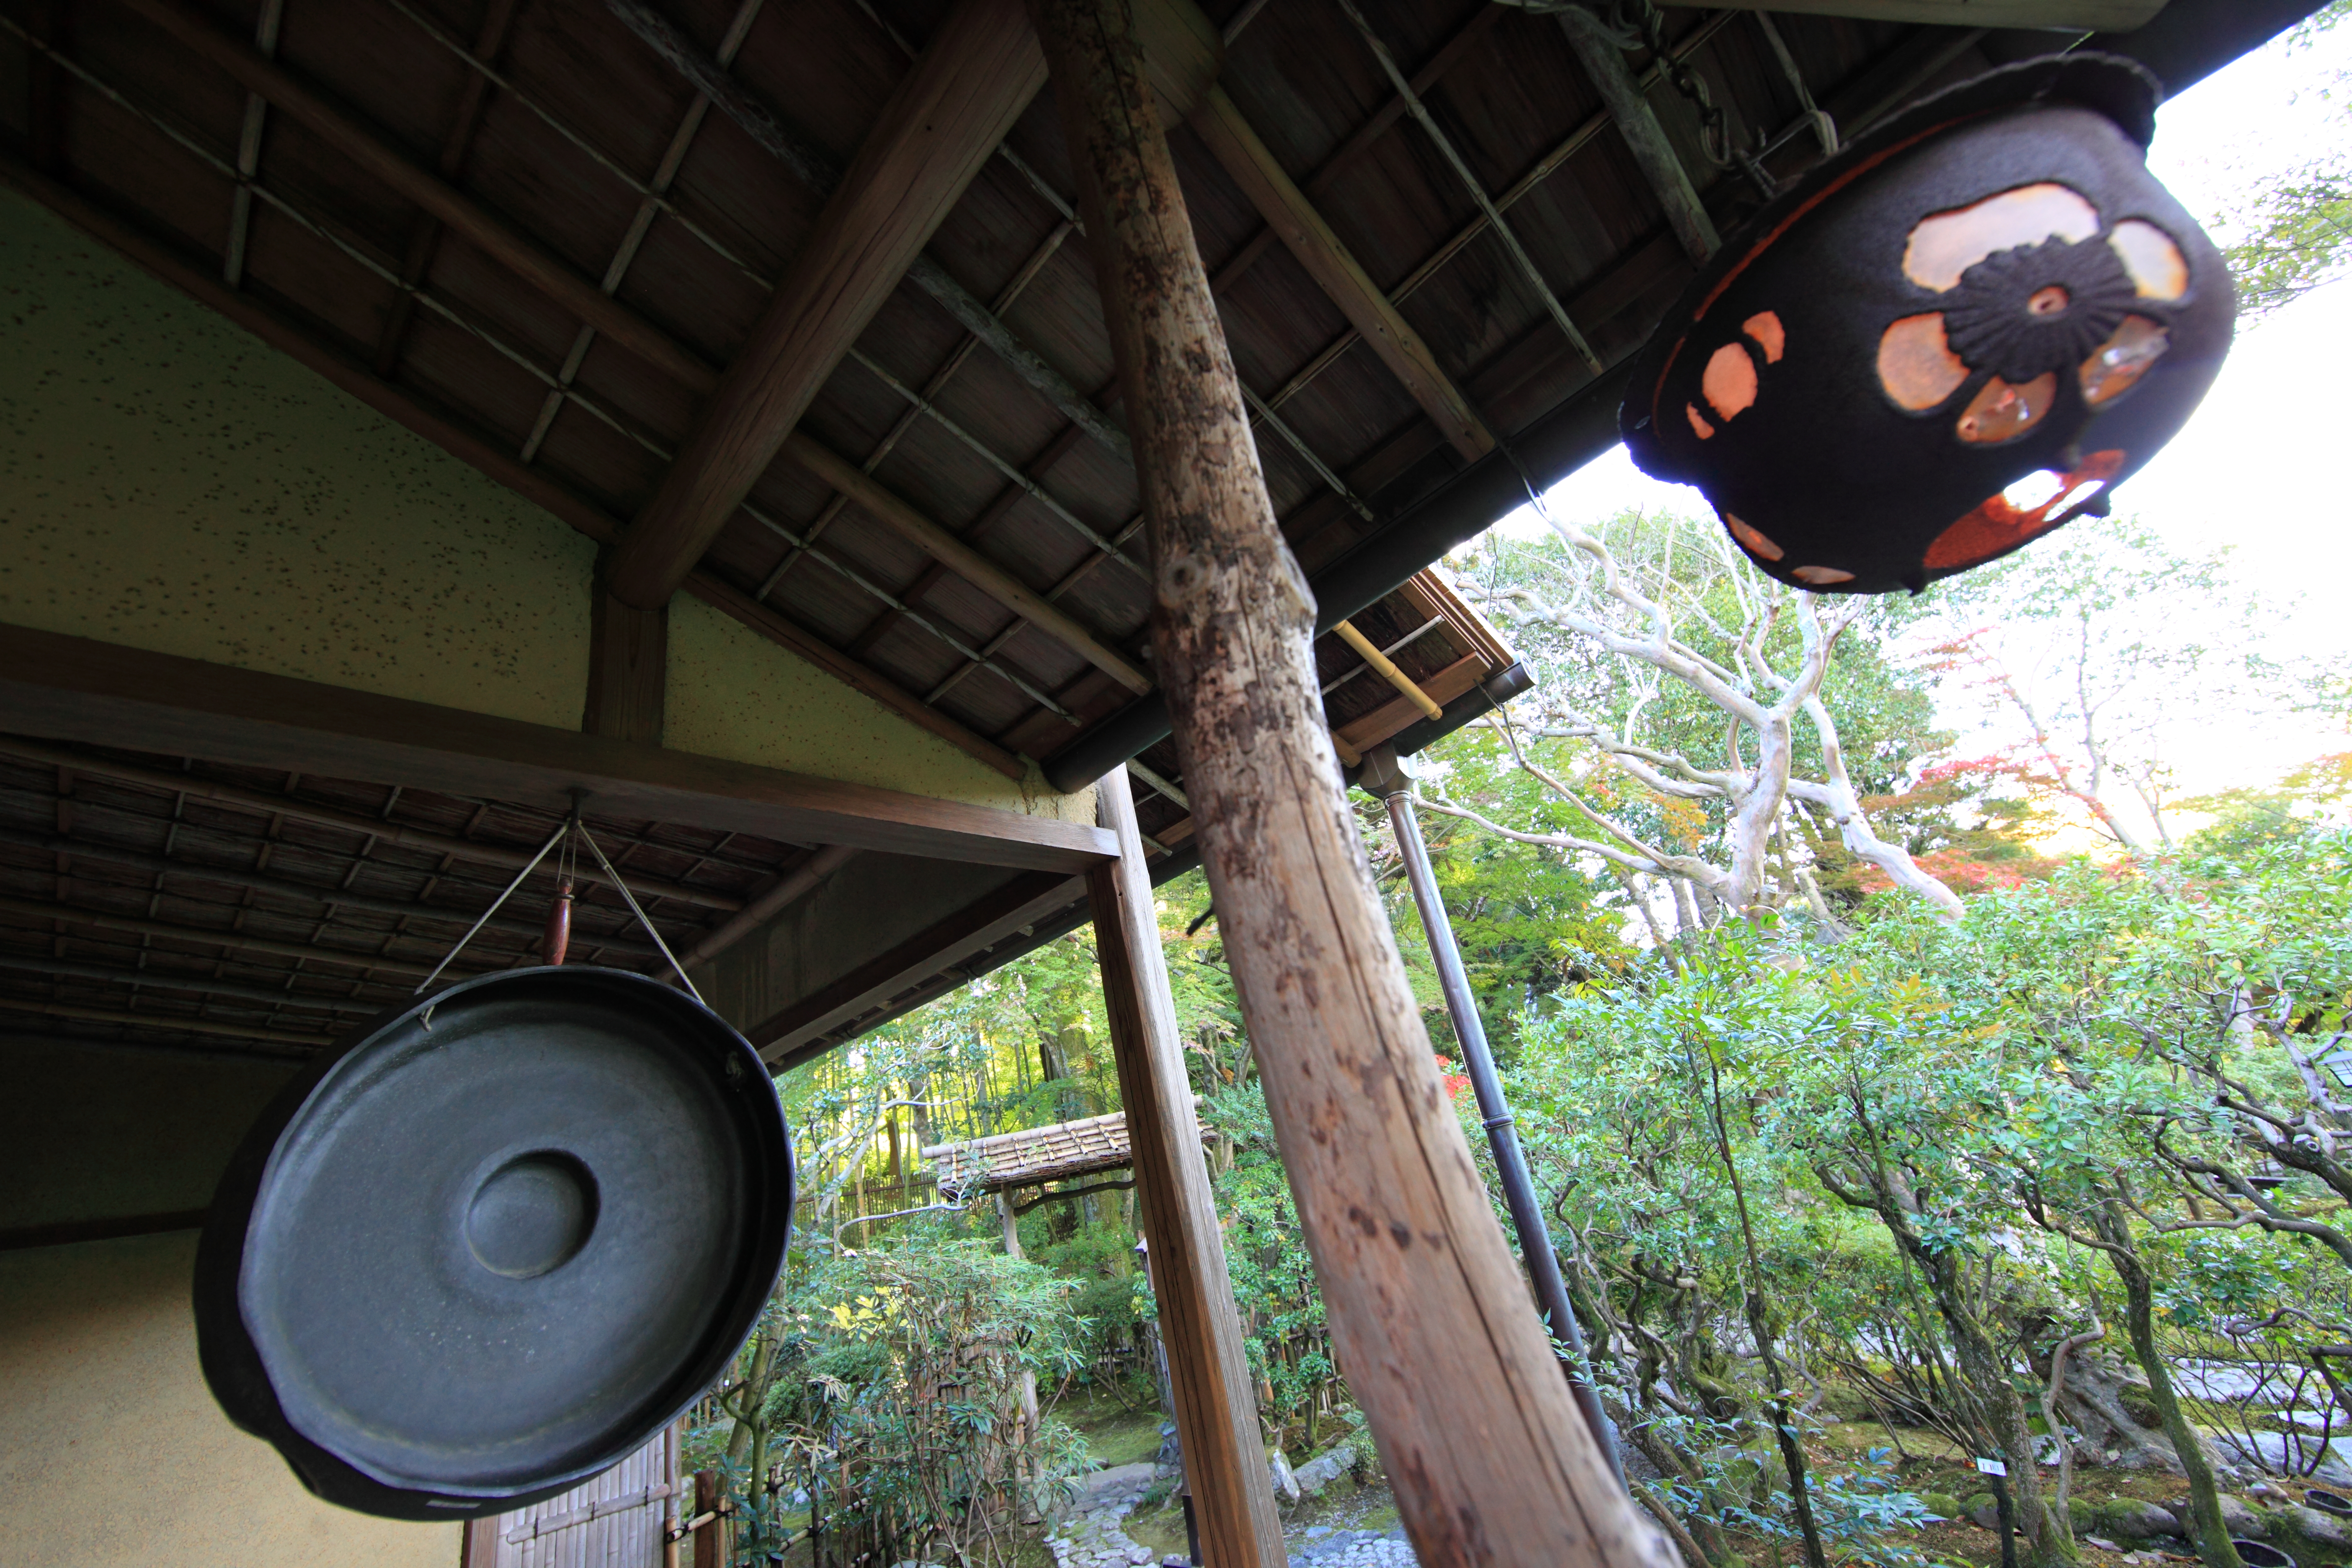
architecture, house, home, high, ancient, residence, exterior, garden, lighting, design, japanese, nara, 5d, style, hires, markii, traditional, hi, res, resolution, canonef14mmf28liiusm, yoshikien, man made object